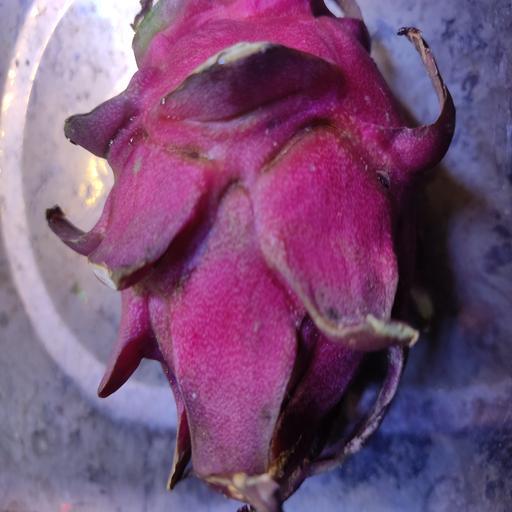
Crop type: Dragon